Radha Krishna Choudhary

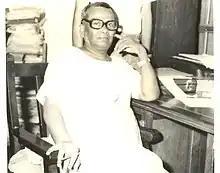
Choudhary at Deoghar, Bihar, 1965

Professor Radha Krishna Choudhary (15 February 1921 – 15 March 1985) was an Indian historian, thinker, and writer. He contributed to the historical and archaeological studies of Bihar as well as to Maithili literature. He published numerous original researches on the history of Bihar and was acclaimed as a researcher. He was a professor at Ganesh Dutt College, Begusarai, Bihar and was a noted educationist. His languages of choice for academic works were Hindi and English, and for literary work was Maithili.